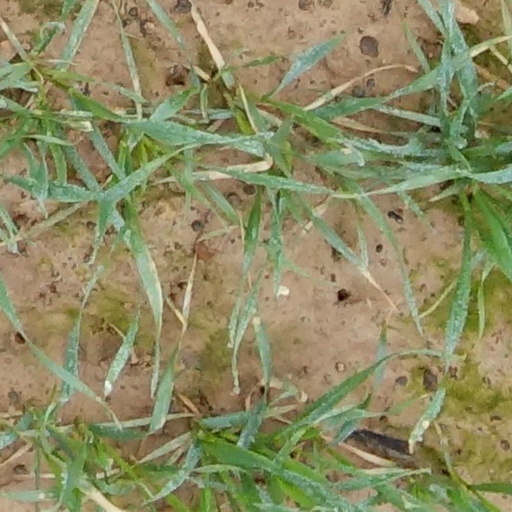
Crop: wheat